The Chinese Feast

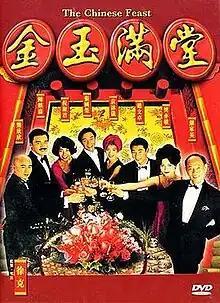
DVD cover

The Chinese Feast (Chinese: 金玉滿堂) is a 1995 Hong Kong film co-written, produced and directed by Tsui Hark, and starring Leslie Cheung, Anita Yuen, Kenny Bee, and Law Kar-ying.